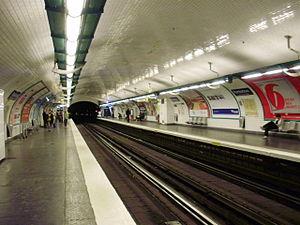
Quais (vue vers Châtelet) de la station «
La liste des stations du métro de Paris propose un aperçu des stations actuellement en service, fermées ou autres, du métro de Paris, en France. Le métro a ouvert en 1900 et comprend 302 stations et 383 points d'arrêt, depuis le 23 mars 2013. Les stations fermées ne sont pas comptées dans le total.
Rambuteau est une station de la ligne 11 du métro de Paris, située à la limite des 3ᵉ et 4ᵉ arrondissements de Paris.